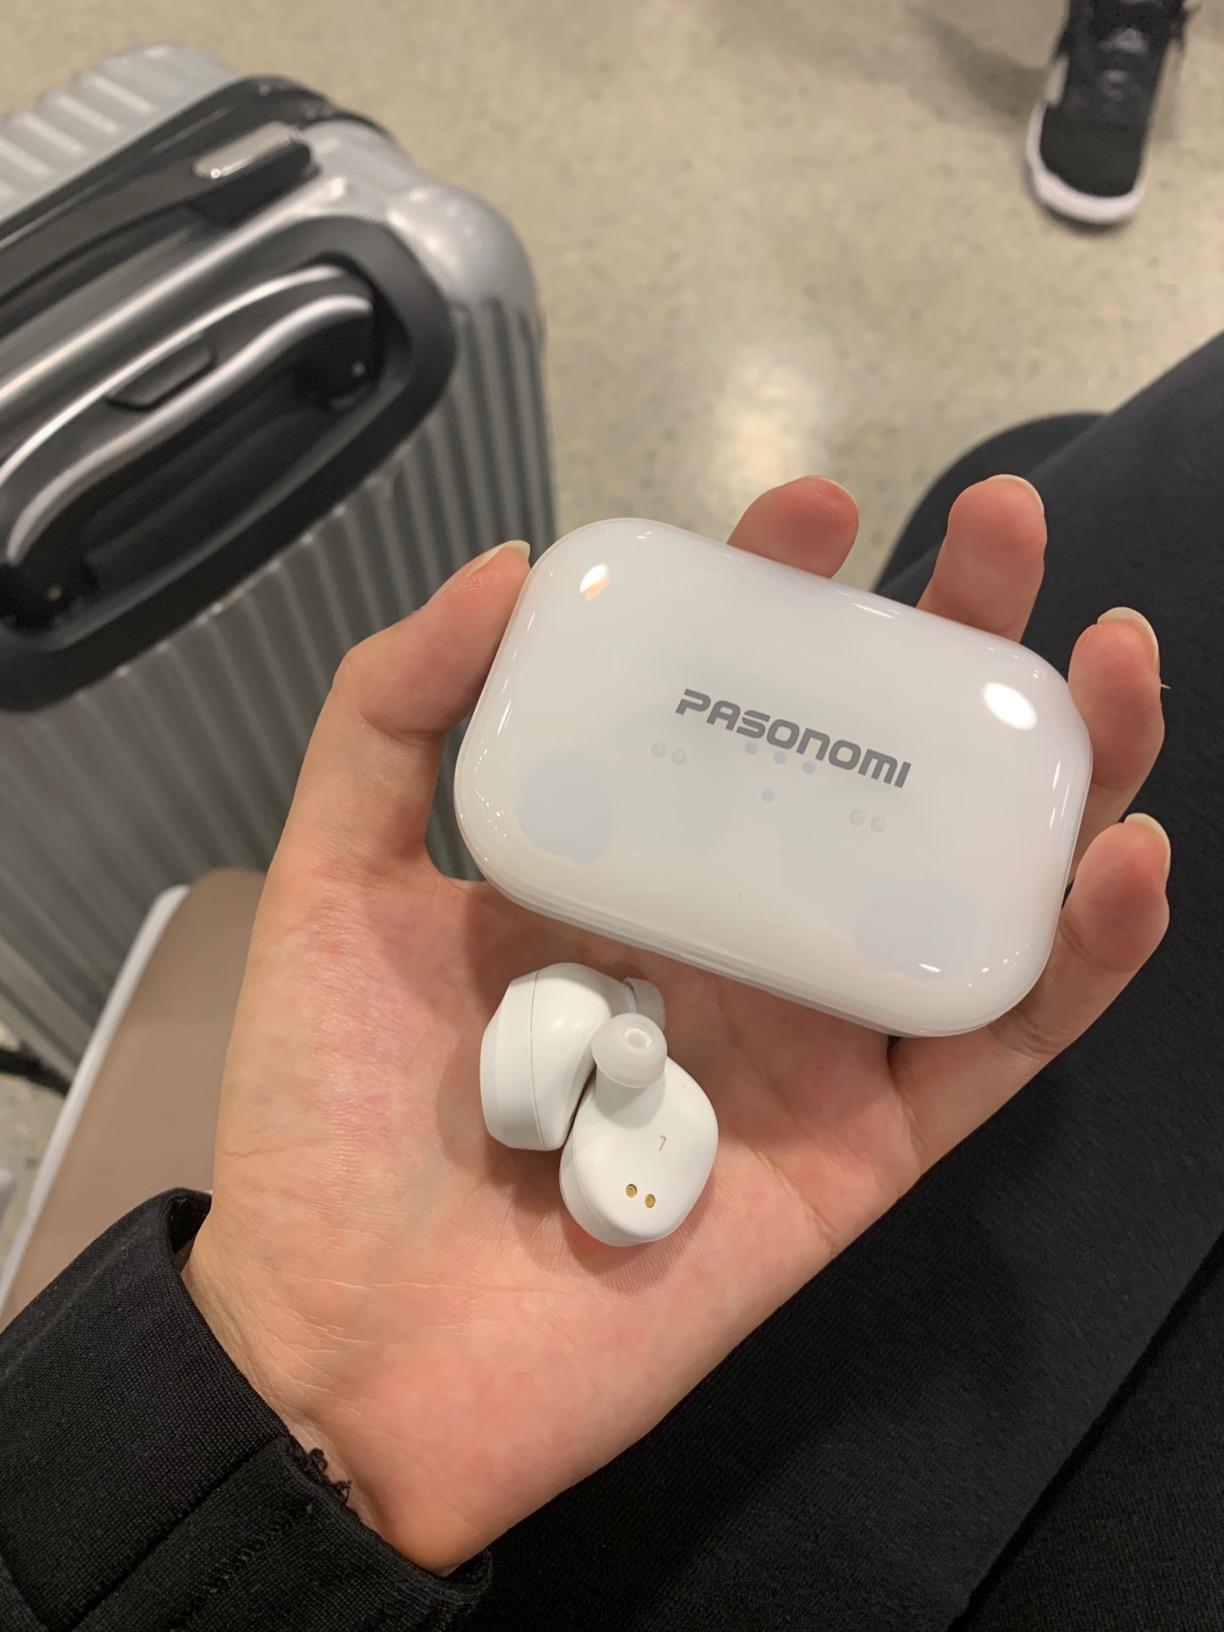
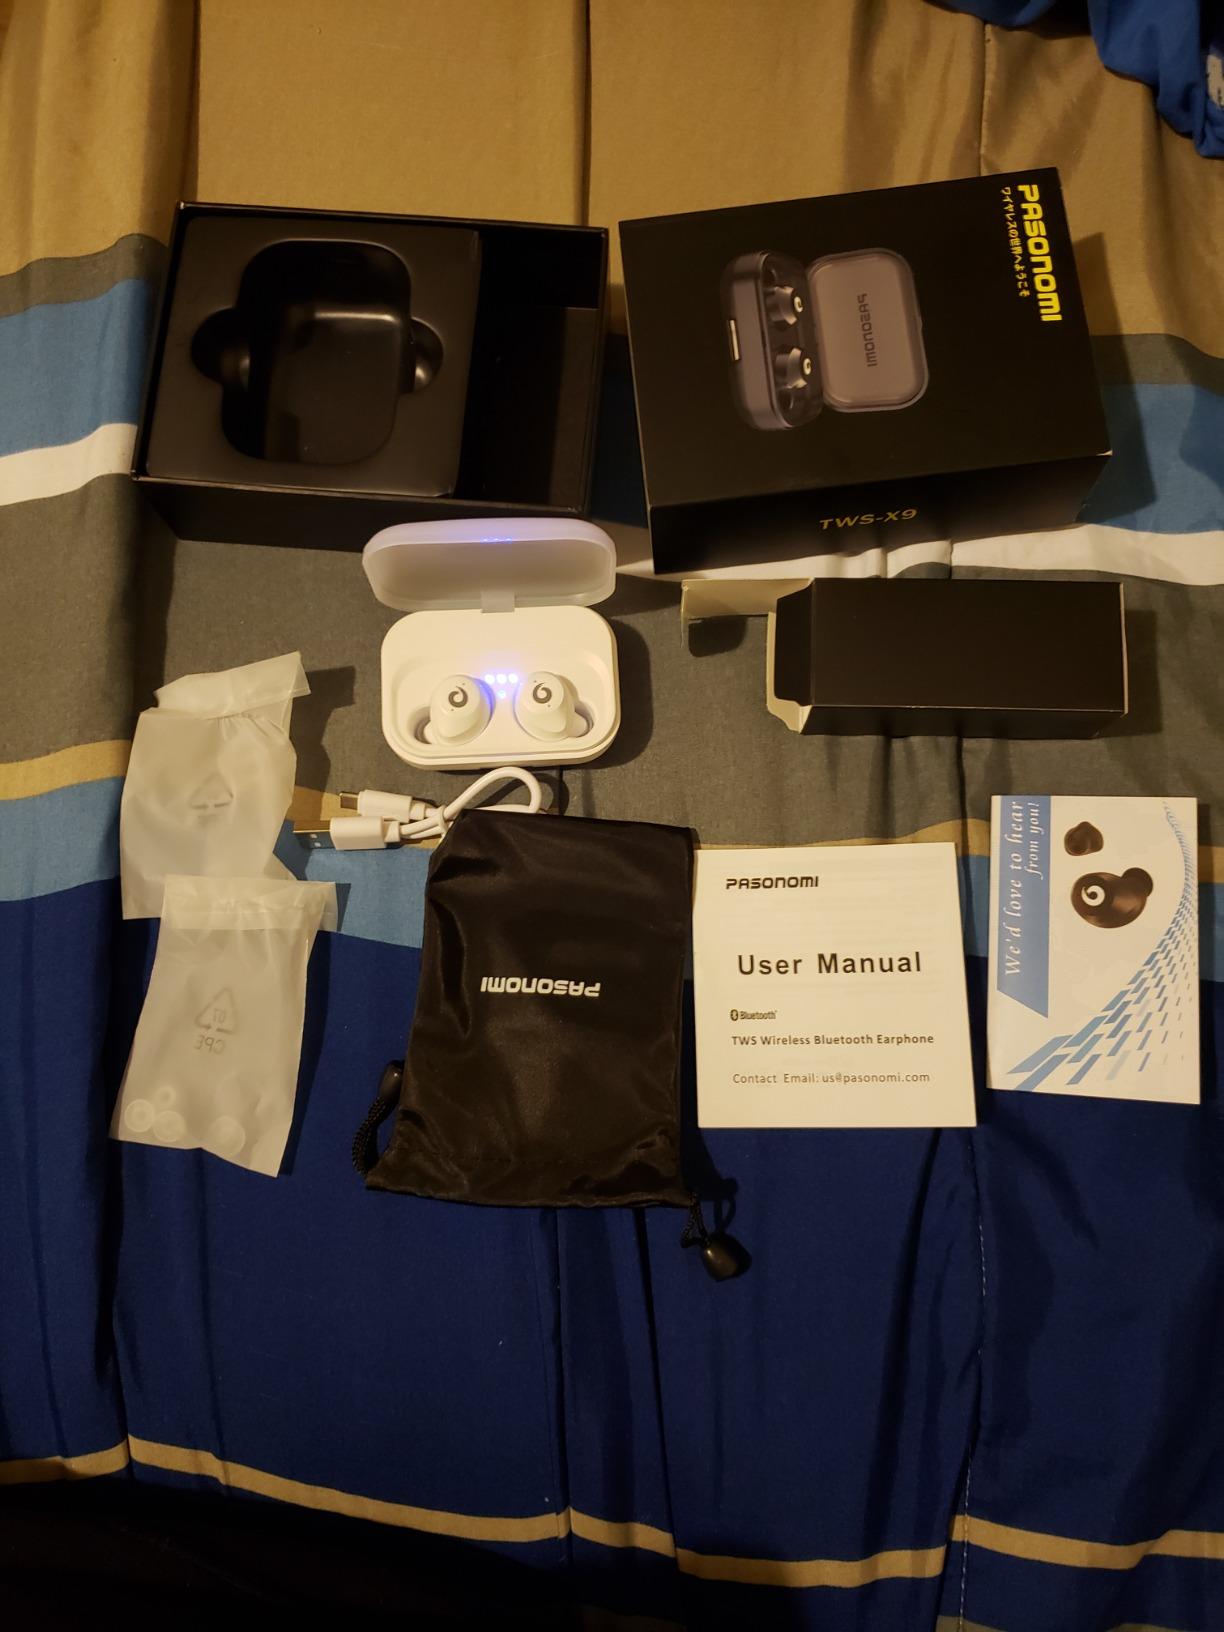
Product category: earbuds
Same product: yes